Vladimir Mayakovsky

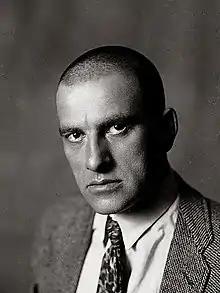
Mayakovsky in 1920

Vladimir Vladimirovich Mayakovsky ( – 14 April 1930) was a Russian poet, playwright, artist, and actor. During his early, pre-Revolution period leading into 1917, Mayakovsky became renowned as a prominent figure of the Russian Futurist movement. He co-signed the Futurist manifesto, "A Slap in the Face of Public Taste" (1913), and wrote such poems as "A Cloud in Trousers" (1915) and "Backbone Flute" (1916). Mayakovsky produced a large and diverse body of work during the course of his career: he wrote poems, wrote and directed plays, appeared in films, edited the art journal "LEF", and produced agitprop posters in support of the Communist Party during the Russian Civil War of 1917–1922.